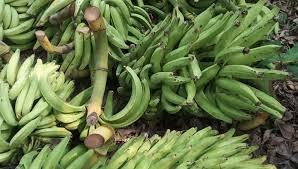
Hii ni mgongo wa ndizi ambao zilikatwa zimewekwa kwenye mchanga inatumika kama chakula inafaidha nyingi kwa mwili ya binadamu.